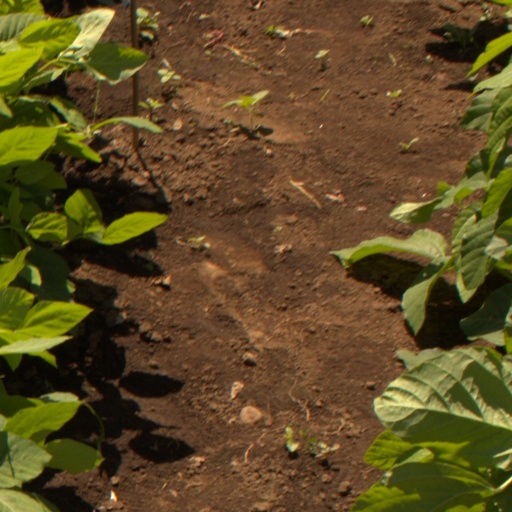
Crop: soybean